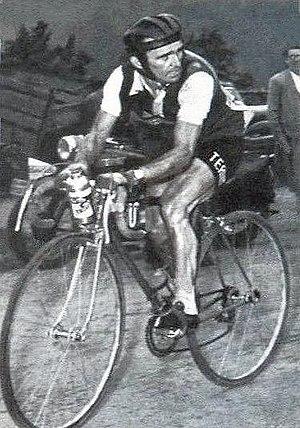
Le Grand Prix de Saint-Georges-de-Chesné est une ancienne course cycliste française, créée par le maire de la commune de l'époque, Louis Delaunay. L'épreuve connaît 22 éditions de 1948 à 1976. D'abord course régionale, l'épreuve devient dans les années 1960 un des critériums cyclistes les plus réputés du département.
Jean Robic, né le 10 juin 1921 à Condé-lès-Vouziers dans les Ardennes et mort dans un accident de la route, le 6 octobre 1980 à Claye-Souilly en Seine-et-Marne, est un coureur cycliste français.